Central Karakoram National Park

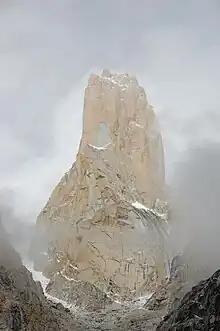
The Trango Towers offer some of the largest cliffs and most challenging rock climbing in the world.

Expeditions come each year to this area of the Karakorum to ascend the massive peaks, climb rocky crags and big sheer rock walls, and trek. Most expeditions visit the region in July and August, but some come as early as May and June, and September can be good for lower altitude climbing. One celebrated climbing area is Trango Towers, a group of some of the world tallest rock towers, situated in the park close to the route used to trek to the K2 base camp. Every year, a number of expeditions from all parts of the world visit the area to climb these most challenging granite towers.